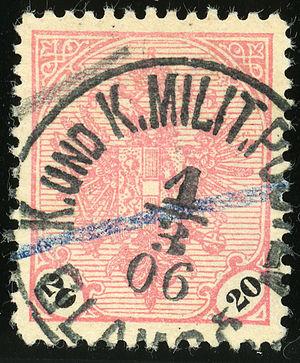
Glamoč est une ville et une municipalité de Bosnie-Herzégovine située dans le canton 10 et dans la Fédération de Bosnie-et-Herzégovine. Selon les premiers résultats du recensement bosnien de 2013, la ville intra muros compte 1 969 habitants et la municipalité 4 038.